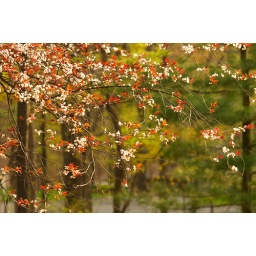
Tangerine trees in a lemon lime forest.